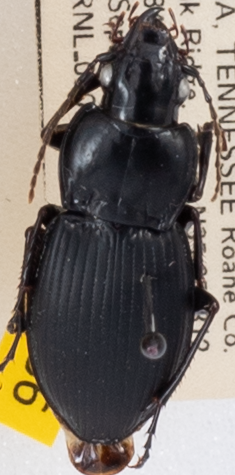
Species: Cyclotrachelus sigillatus
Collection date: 2022-09-14
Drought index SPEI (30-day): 0.3
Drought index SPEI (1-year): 0.39
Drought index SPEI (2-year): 0.594